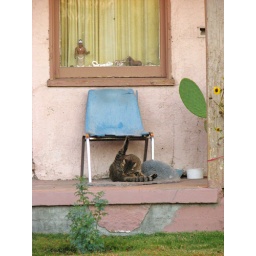
cat under a blue chair